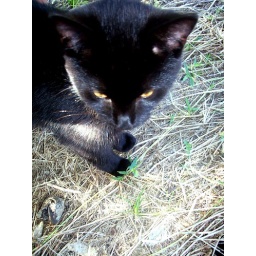
This is one of the cat they had at the orange grove in Florida